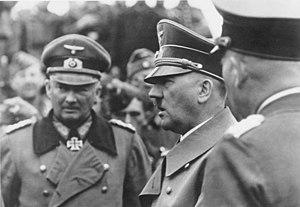
La psychologie d'Adolf Hitler est un terme générique qualifiant les analyses psychiatriques du Führer allemand Adolf Hitler et déclarant qu’il souffrait probablement de maladies mentales. Durant sa vie et ce jusqu’à sa mort, Hitler a souvent été soupçonné de souffrir de troubles mentaux tels que l'hystérie, la mégalomanie ou la schizophrénie paranoïde. Les psychiatres et les psychanalystes qui ont diagnostiqué chez Hitler des troubles mentaux comprennent des personnalités connues comme Walter C. Langer ou Erich Fromm. D'autres chercheurs, comme Fritz Redlich, ont émis l’hypothèse que Hitler pouvait ne souffrir d’aucun trouble psychologique.